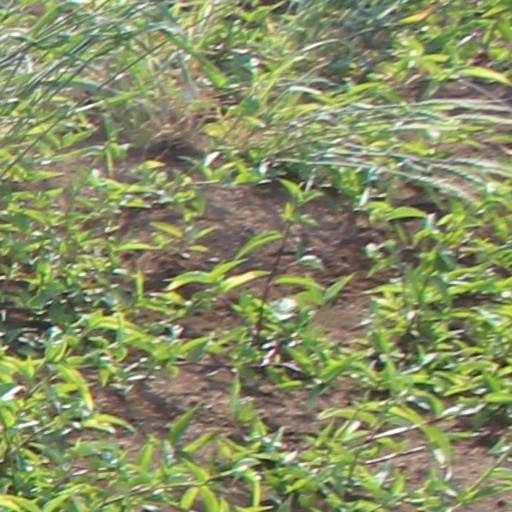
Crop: wheat